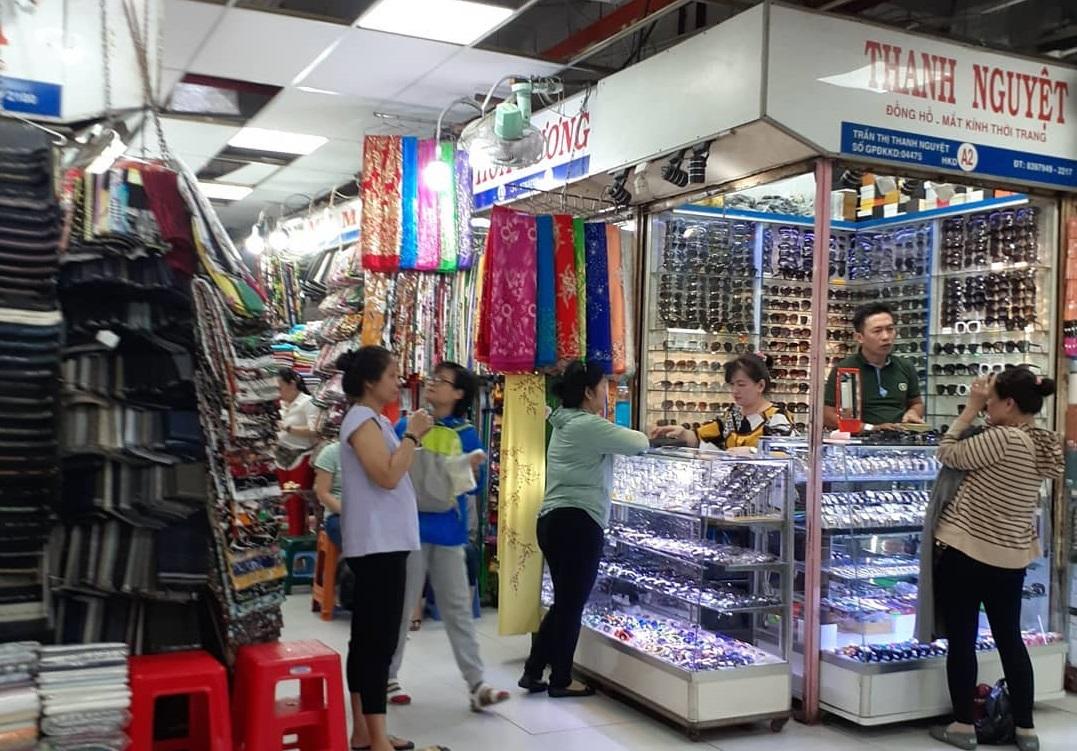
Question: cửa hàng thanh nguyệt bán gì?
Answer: đồng hồ - mắt kính thời trang